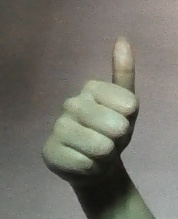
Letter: aleff